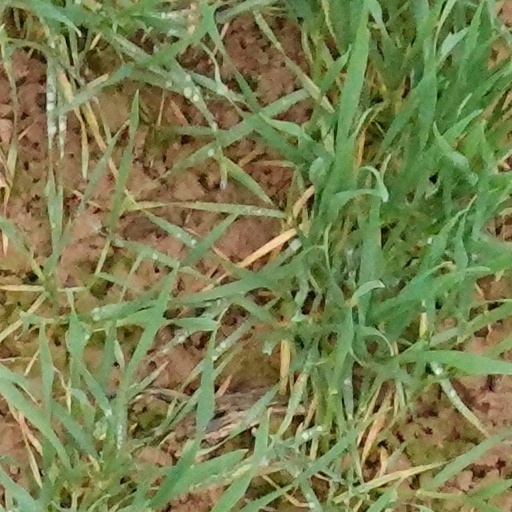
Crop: wheat